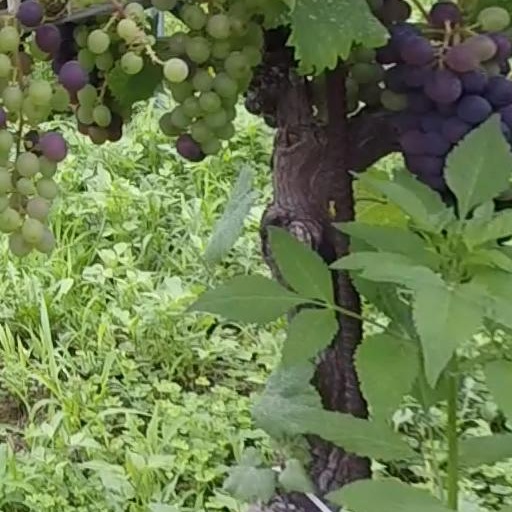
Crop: grape